Coal mining

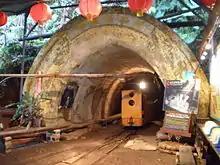
An abandoned coal mine in the Pingxi District of New Taipei, Taiwan

Coal mining reached its peak in the first half of the 20th century. After 1950, the coal producers started to struggle financially. In 1975, a subsidy was introduced ("Kohlepfennig", "coal penny" as part of the electricity bill), which was discontinued in the 1990s. In 2007, due to EU regulations, the Bundestag decided to end subsidies by 2018. As a consequence, RAG AG, the owner of the two remaining coal mines in Germany, Prosper Haniel and Ibbenbüren, announced it would close all mines by 2018, thus ended underground coal mining in Germany.